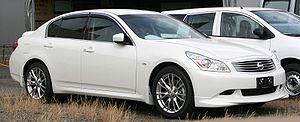
La Nissan Skyline est une automobile haut de gamme, produit à l'origine par la société Prince Motor à partir de 1957 puis par Nissan après la fusion des deux sociétés en 1966. Elle en est aujourd'hui à sa 12ᵉ génération. Cette voiture, principalement vendue au Japon, fut rendue célèbre dans le monde entier grâce à sa version GT-R, importée notamment au Royaume-Uni et en Australie. La Skyline est disponible en berline et en coupé. La version actuelle V36 est vendue sous le nom d'Infiniti G37, Infiniti étant la branche haut de gamme de Nissan, en Amérique du Nord, Corée du Sud, à Taïwan, au Moyen-Orient, en Russie, et depuis fin 2008 dans le reste de l'Europe.